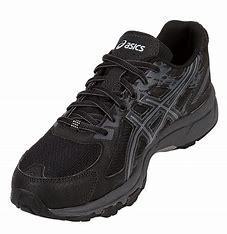
Brand: Asics
Model: Gel Venture 6